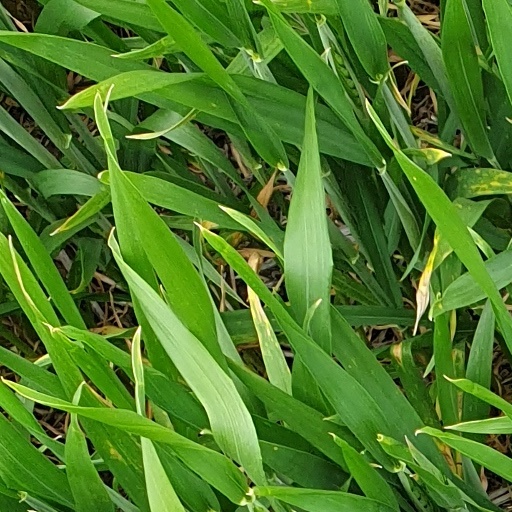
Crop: wheat